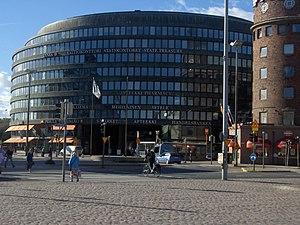
L'Ympyrätalo est un bâtiment commercial situé au 18-20, rue Siltasaarenkatu dans le quartier de Hakaniemi à Helsinki.
Kaija Siren est une architecte finlandaise.
Hakaniemi est une partie du quartier de Kallio à Helsinki en Finlande.
Helsinki, est la capitale et la plus grande ville de la Finlande avec 642 045 habitants dans la commune et 1 456 619 dans le Grand Helsinki. Helsinki est la capitale la plus septentrionale du monde après Reykjavik, capitale de l'Islande. La ville a la plus forte population immigrée de tout le pays. Il y a plus de 130 nationalités résidant dans la ville d'Helsinki. Elle s'étale sur une presqu'île entourée d'un grand nombre d'îles et est fortement caractérisée par la présence de l'eau. Helsinki est un port marchand ouvert sur le golfe de Finlande.
Heikki Siren, né le 5 octobre 1918 à Helsinki et mort le 25 février 2013 dans la même ville, est un architecte finlandais.